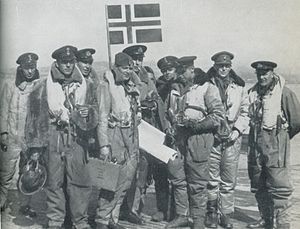
Agnar Næss
Agnar Næss, helt til venstre på billedet, med resten af Catalina-mandskabet på Vingtor efter et togt d. 2. maj 1942. Med et par undtagelser var dette det samme mandskab som modtog Krigskorset for et togt mod Norge senere samme måned.
Agnar Næss var en norsk pilot i den norske marines flyvetjeneste. Han er kendt for sin indsats under 2. verdenskrig, da han i 1942 blev tildelt Krigskorset med sværd, Norges højeste udmærkelse, for indsatsen. Efter krigen fortsatte han sin militære karriere i Norges flyvevåben.